Trial of Joan of Arc

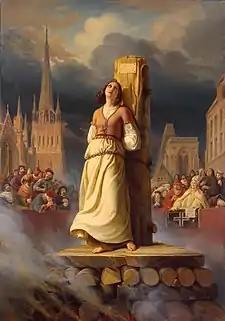
Joan of Arc being burnt at the stake in Rouen, by Hermann Stilke

After taking the oath in the same form as before, the questioning turned once again to the appearance of the Saints whom she claimed to see. She stated: "I saw them with my two eyes, and I believe it was they I saw as firmly as I believe in the existence of God," and that God had created them in the form and fashion that she saw.